Yarrawin, New South Wales

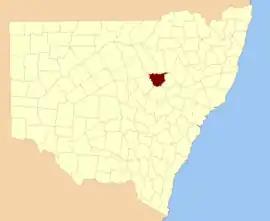
Gowen NSW.

Yarrawin, New South Wales is a bounded rural locality and a civil parish of Gowen County, New South Wales.